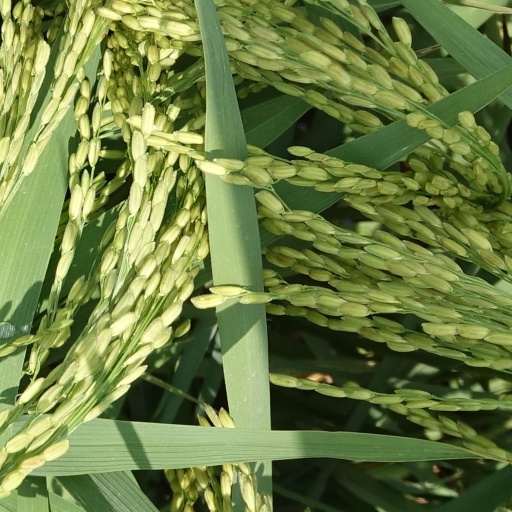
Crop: rice